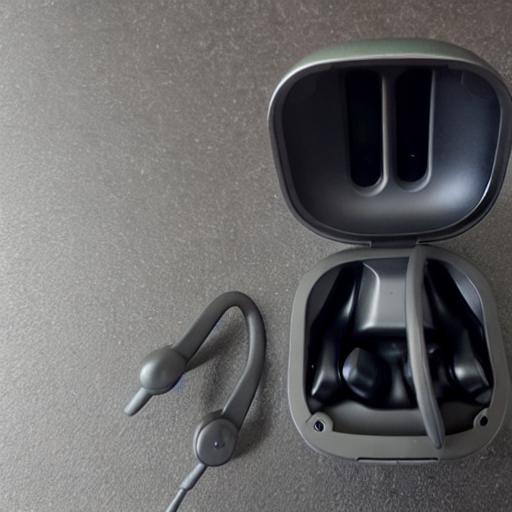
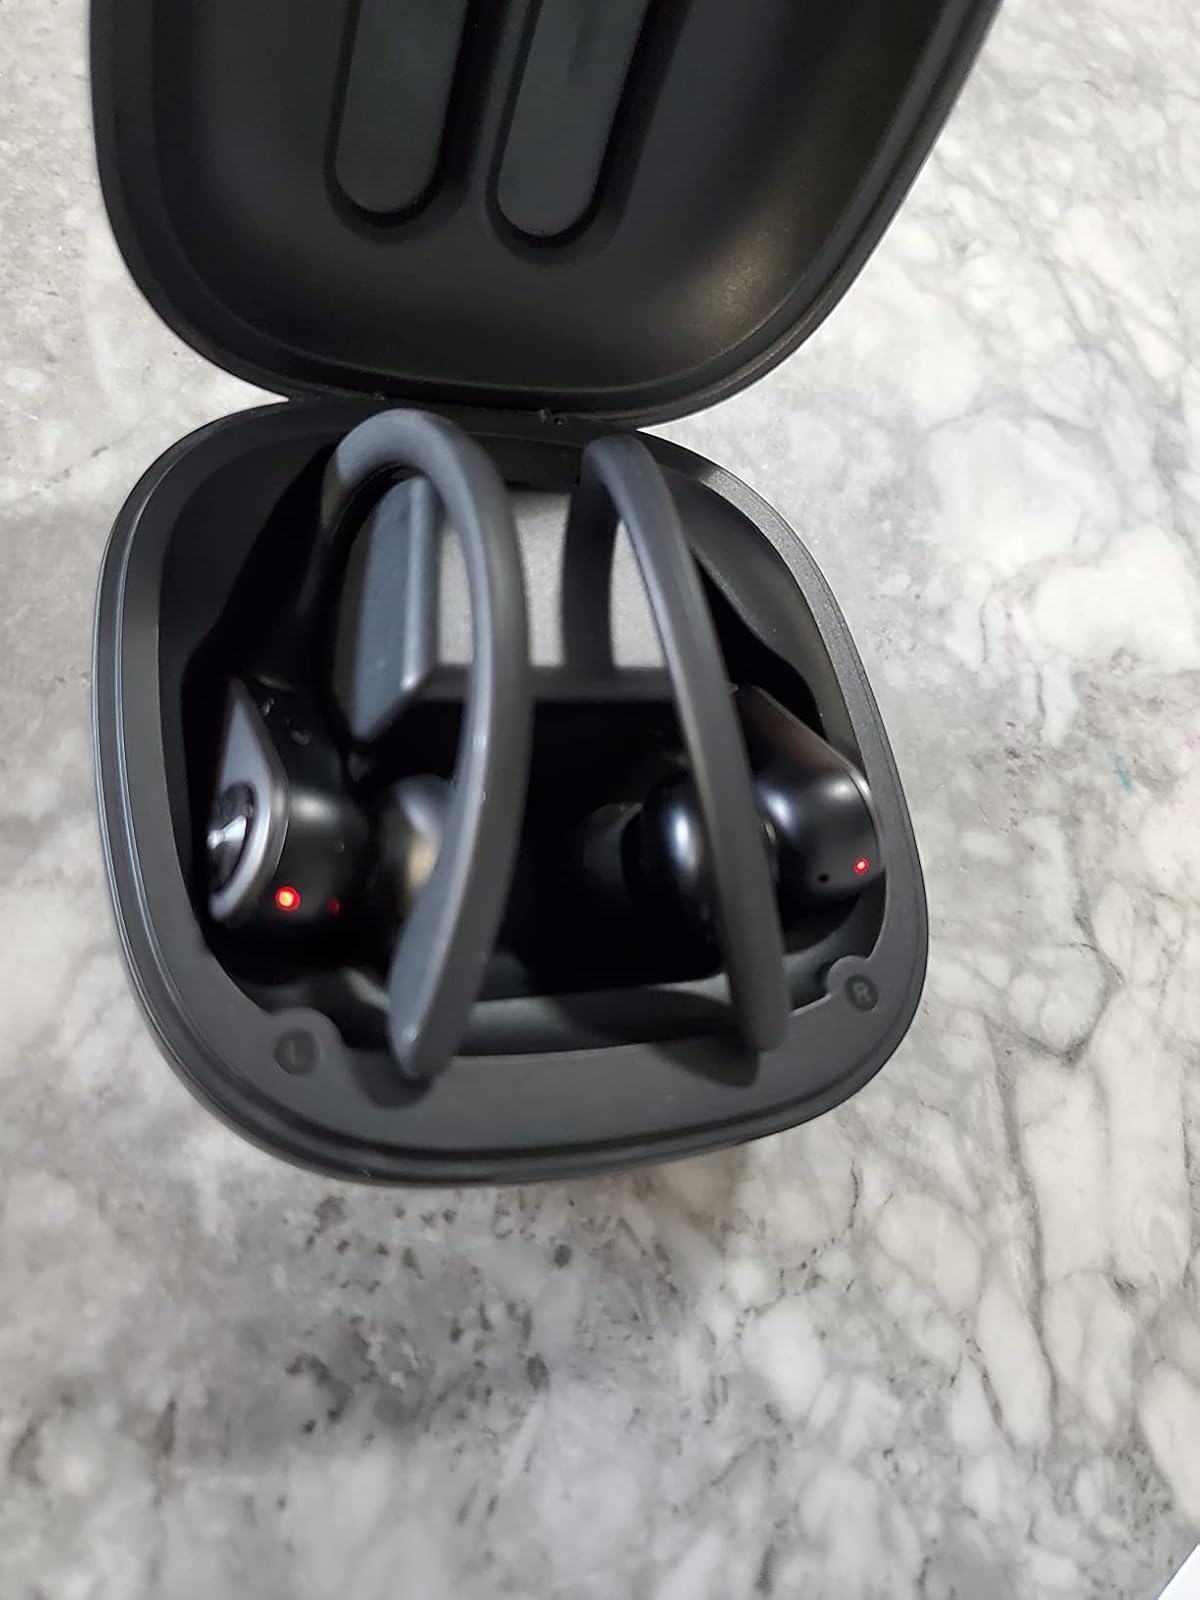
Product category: earbuds
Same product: no